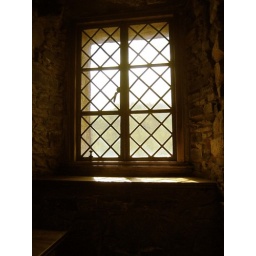
Old window frame in a old castle